Anthony Ashley-Cooper, 10th Earl of Shaftesbury

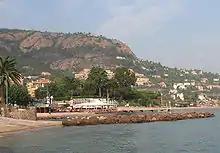
Théoule-sur-Mer in France where the body of Anthony Ashley-Cooper, 10th Earl of Shaftesbury, was found

According to Jamila M'Barek, her brother placed her husband's body in the boot of his BMW and dumped it in an unknown place. She was arrested on 25 February 2005 and her brother was arrested by German police the following day at his home in Munich. He was later extradited to France, continuing to deny his involvement and knowledge of the location of Lord Shaftesbury's body.